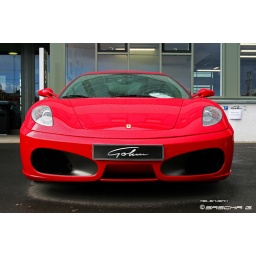
red F430 sitting in the rain, poor thing :(